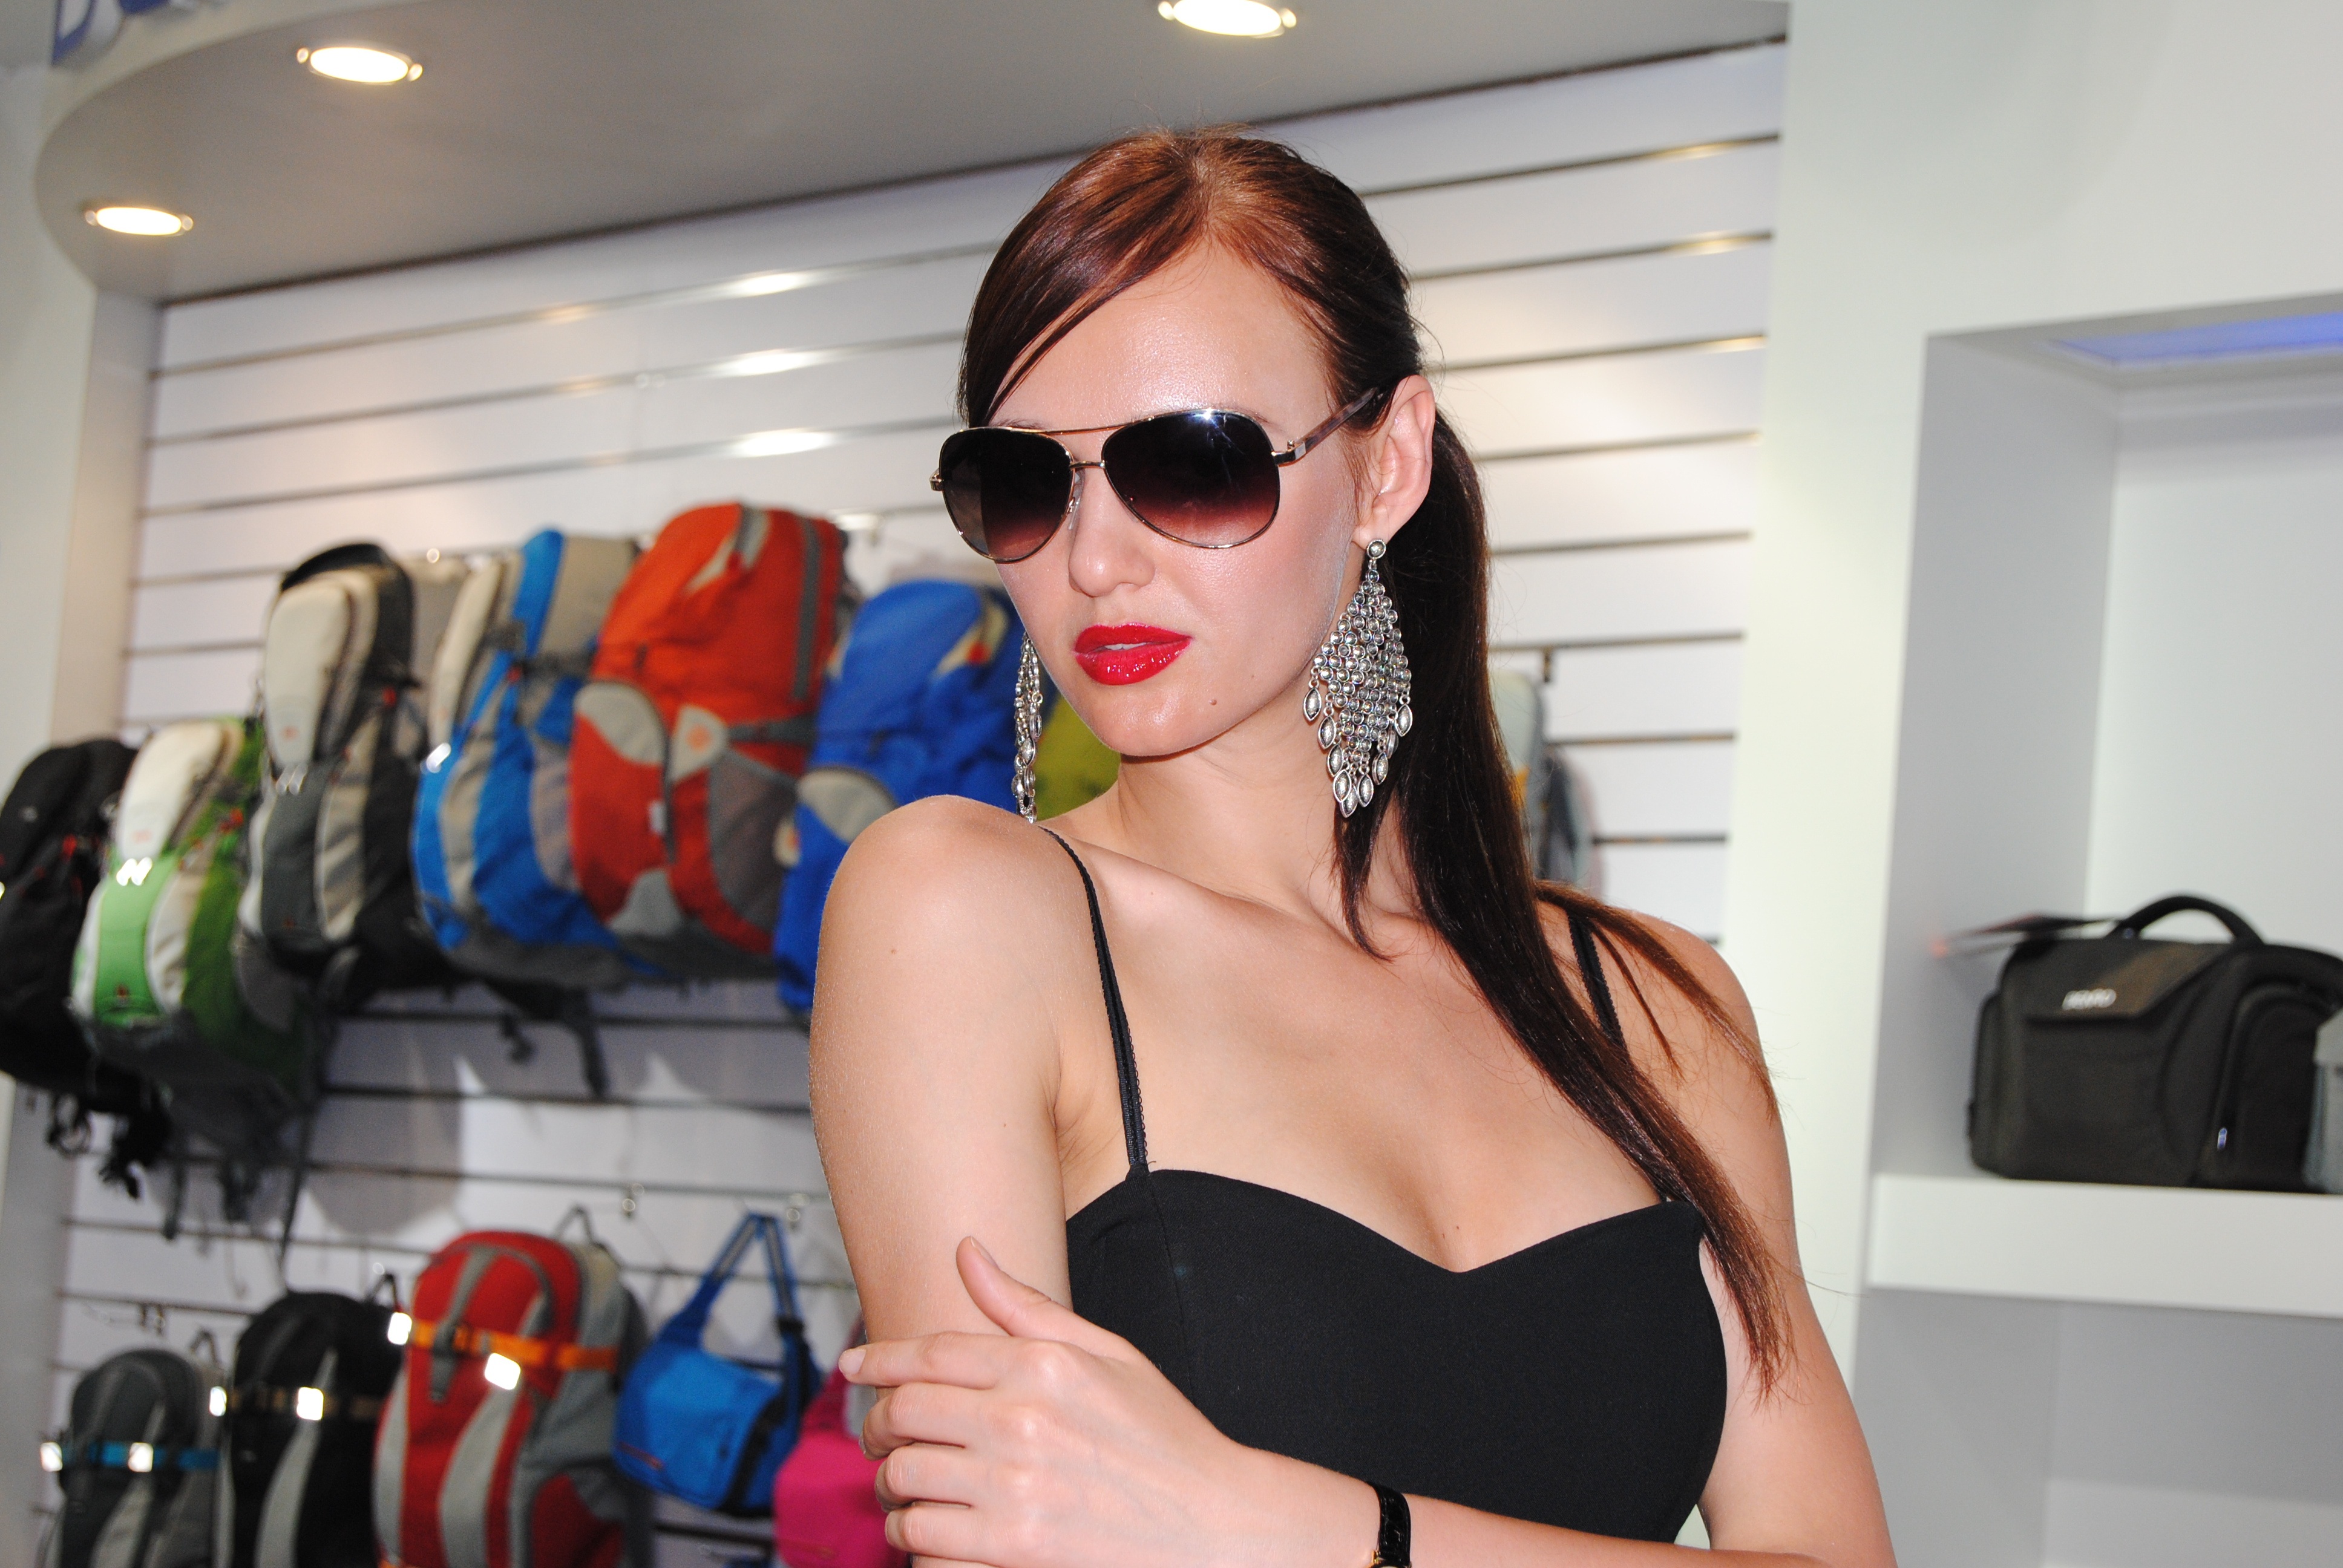
woman, hair, leg, shop, model, fashion, clothing, hairstyle, human body, glasses, lips, eyewear, beauty, exhibition, bags, photo shoot, foreign models, vision care